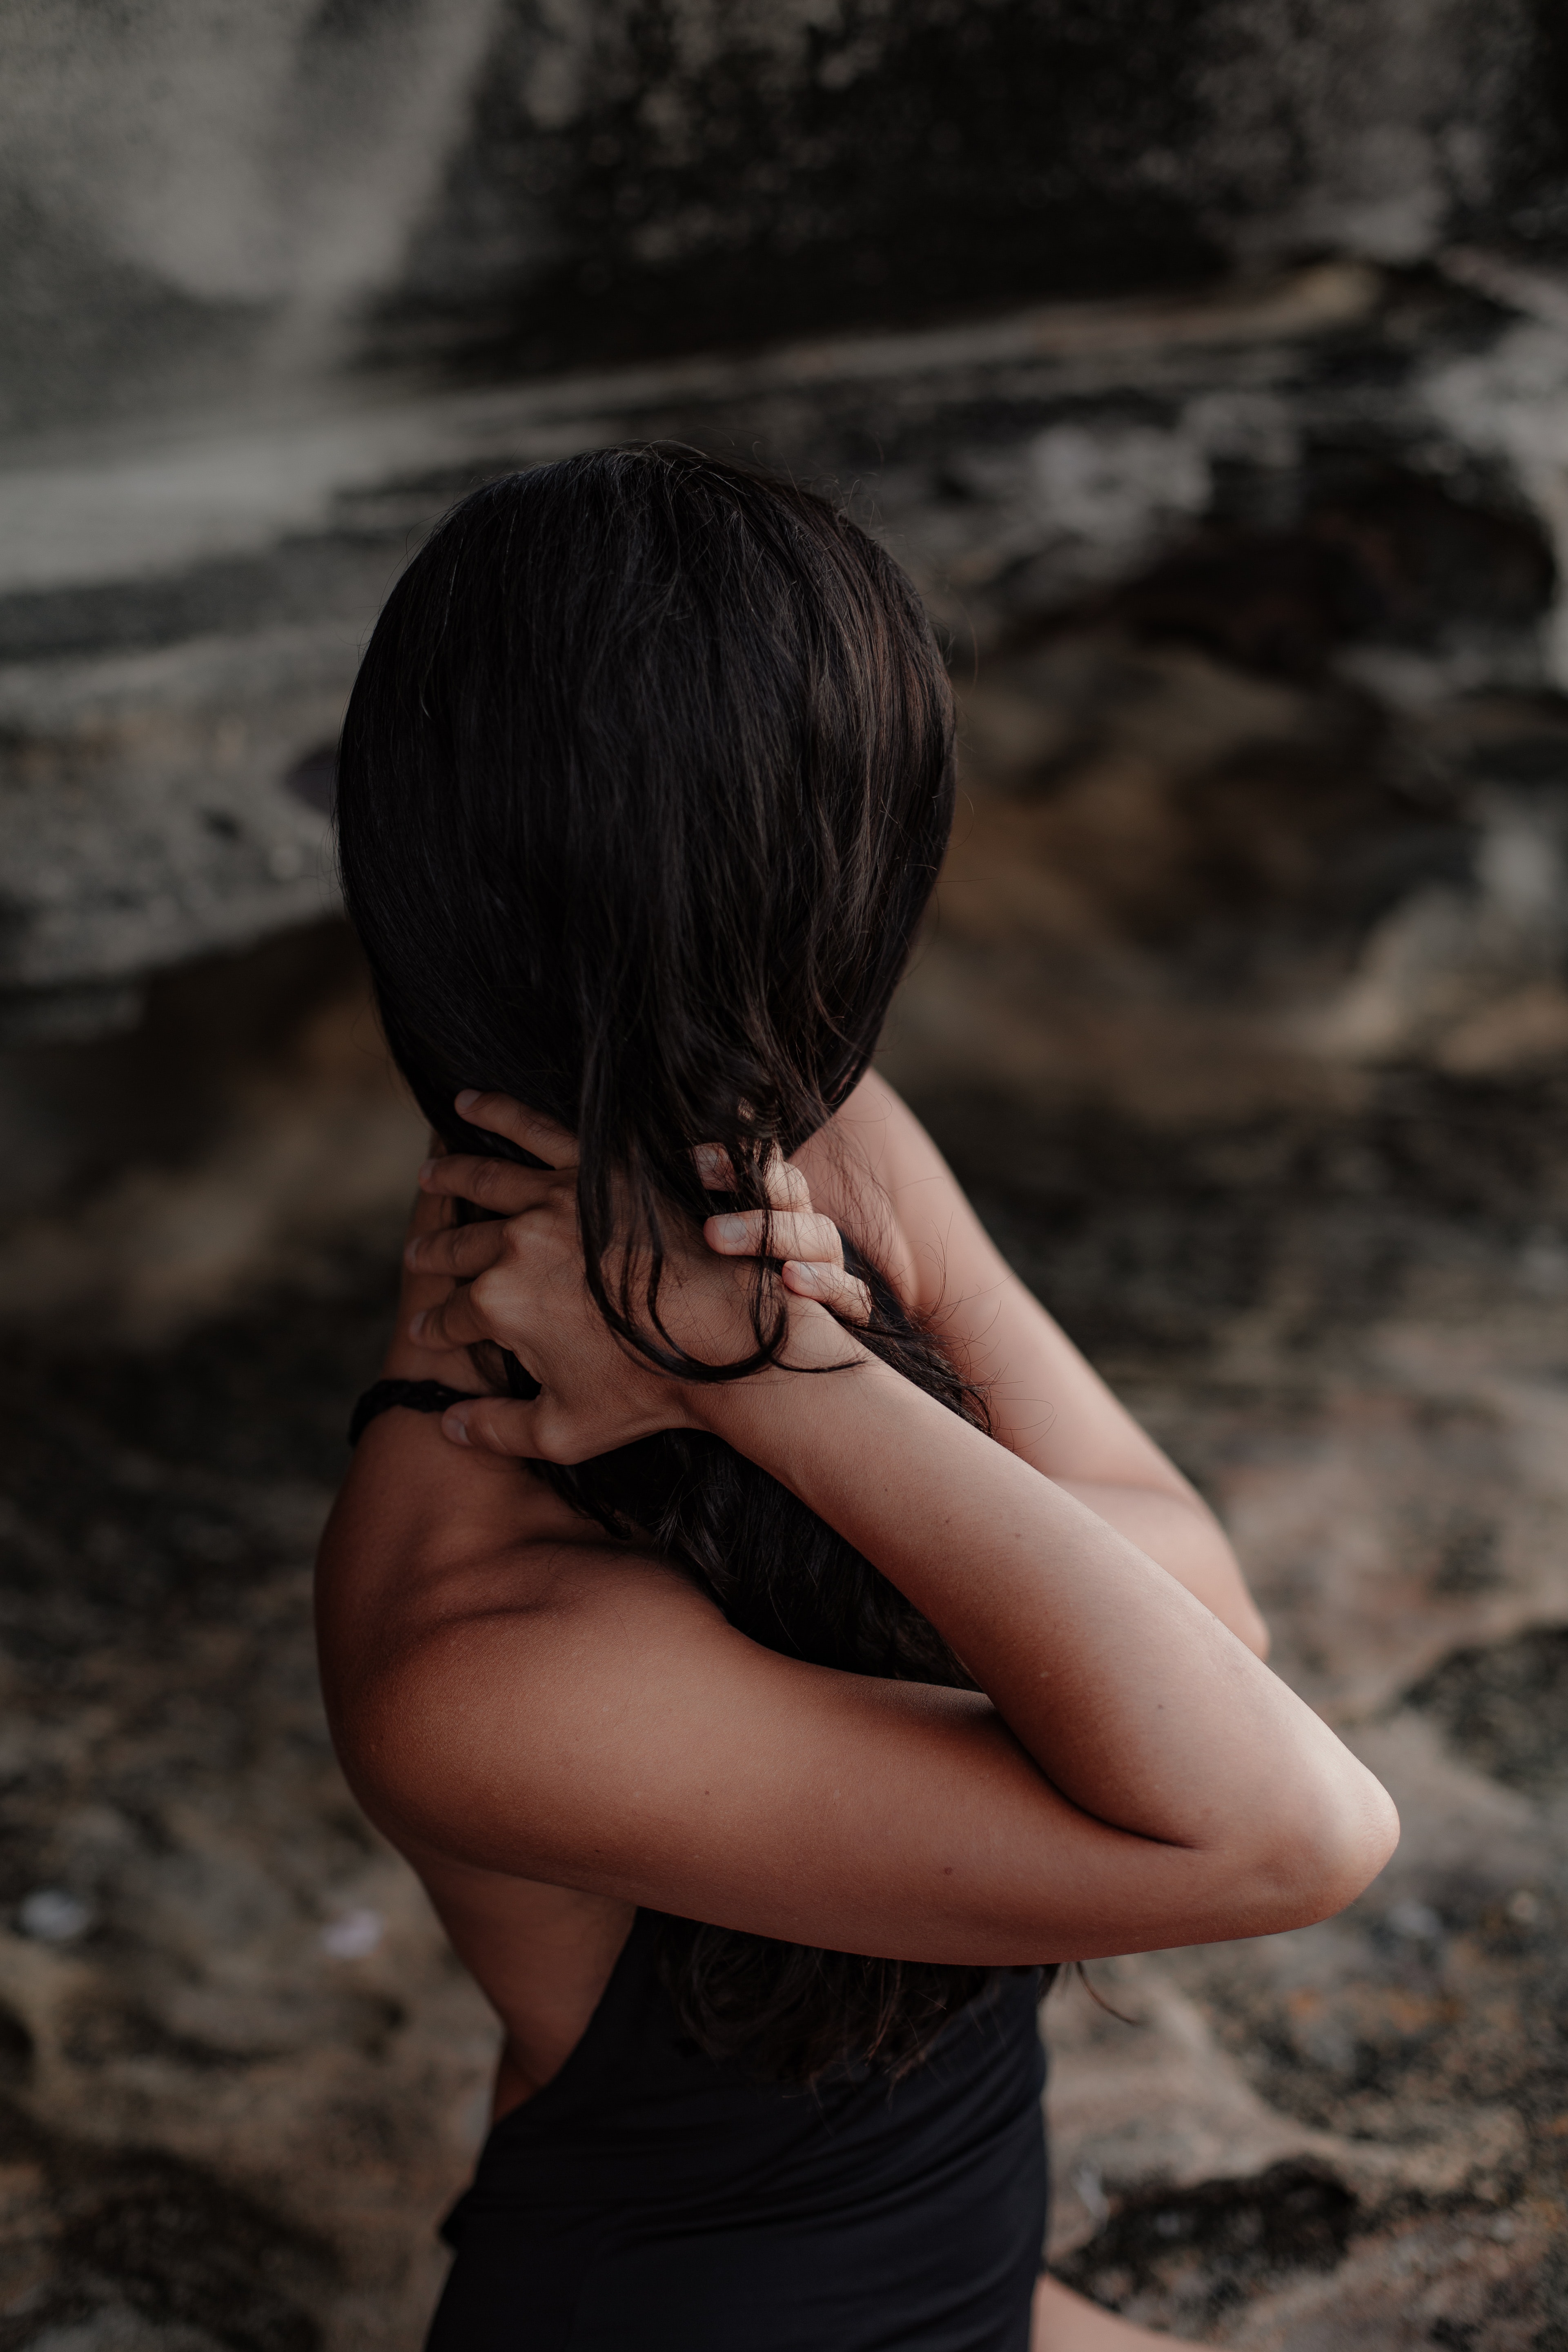
woman, hair, photograph, beauty, back, water, photography, arm, child, hand, shoulder, joint, black hair, tree, flash photography, neck, portrait, long hair, black and white, rock, portrait photography, photo shoot